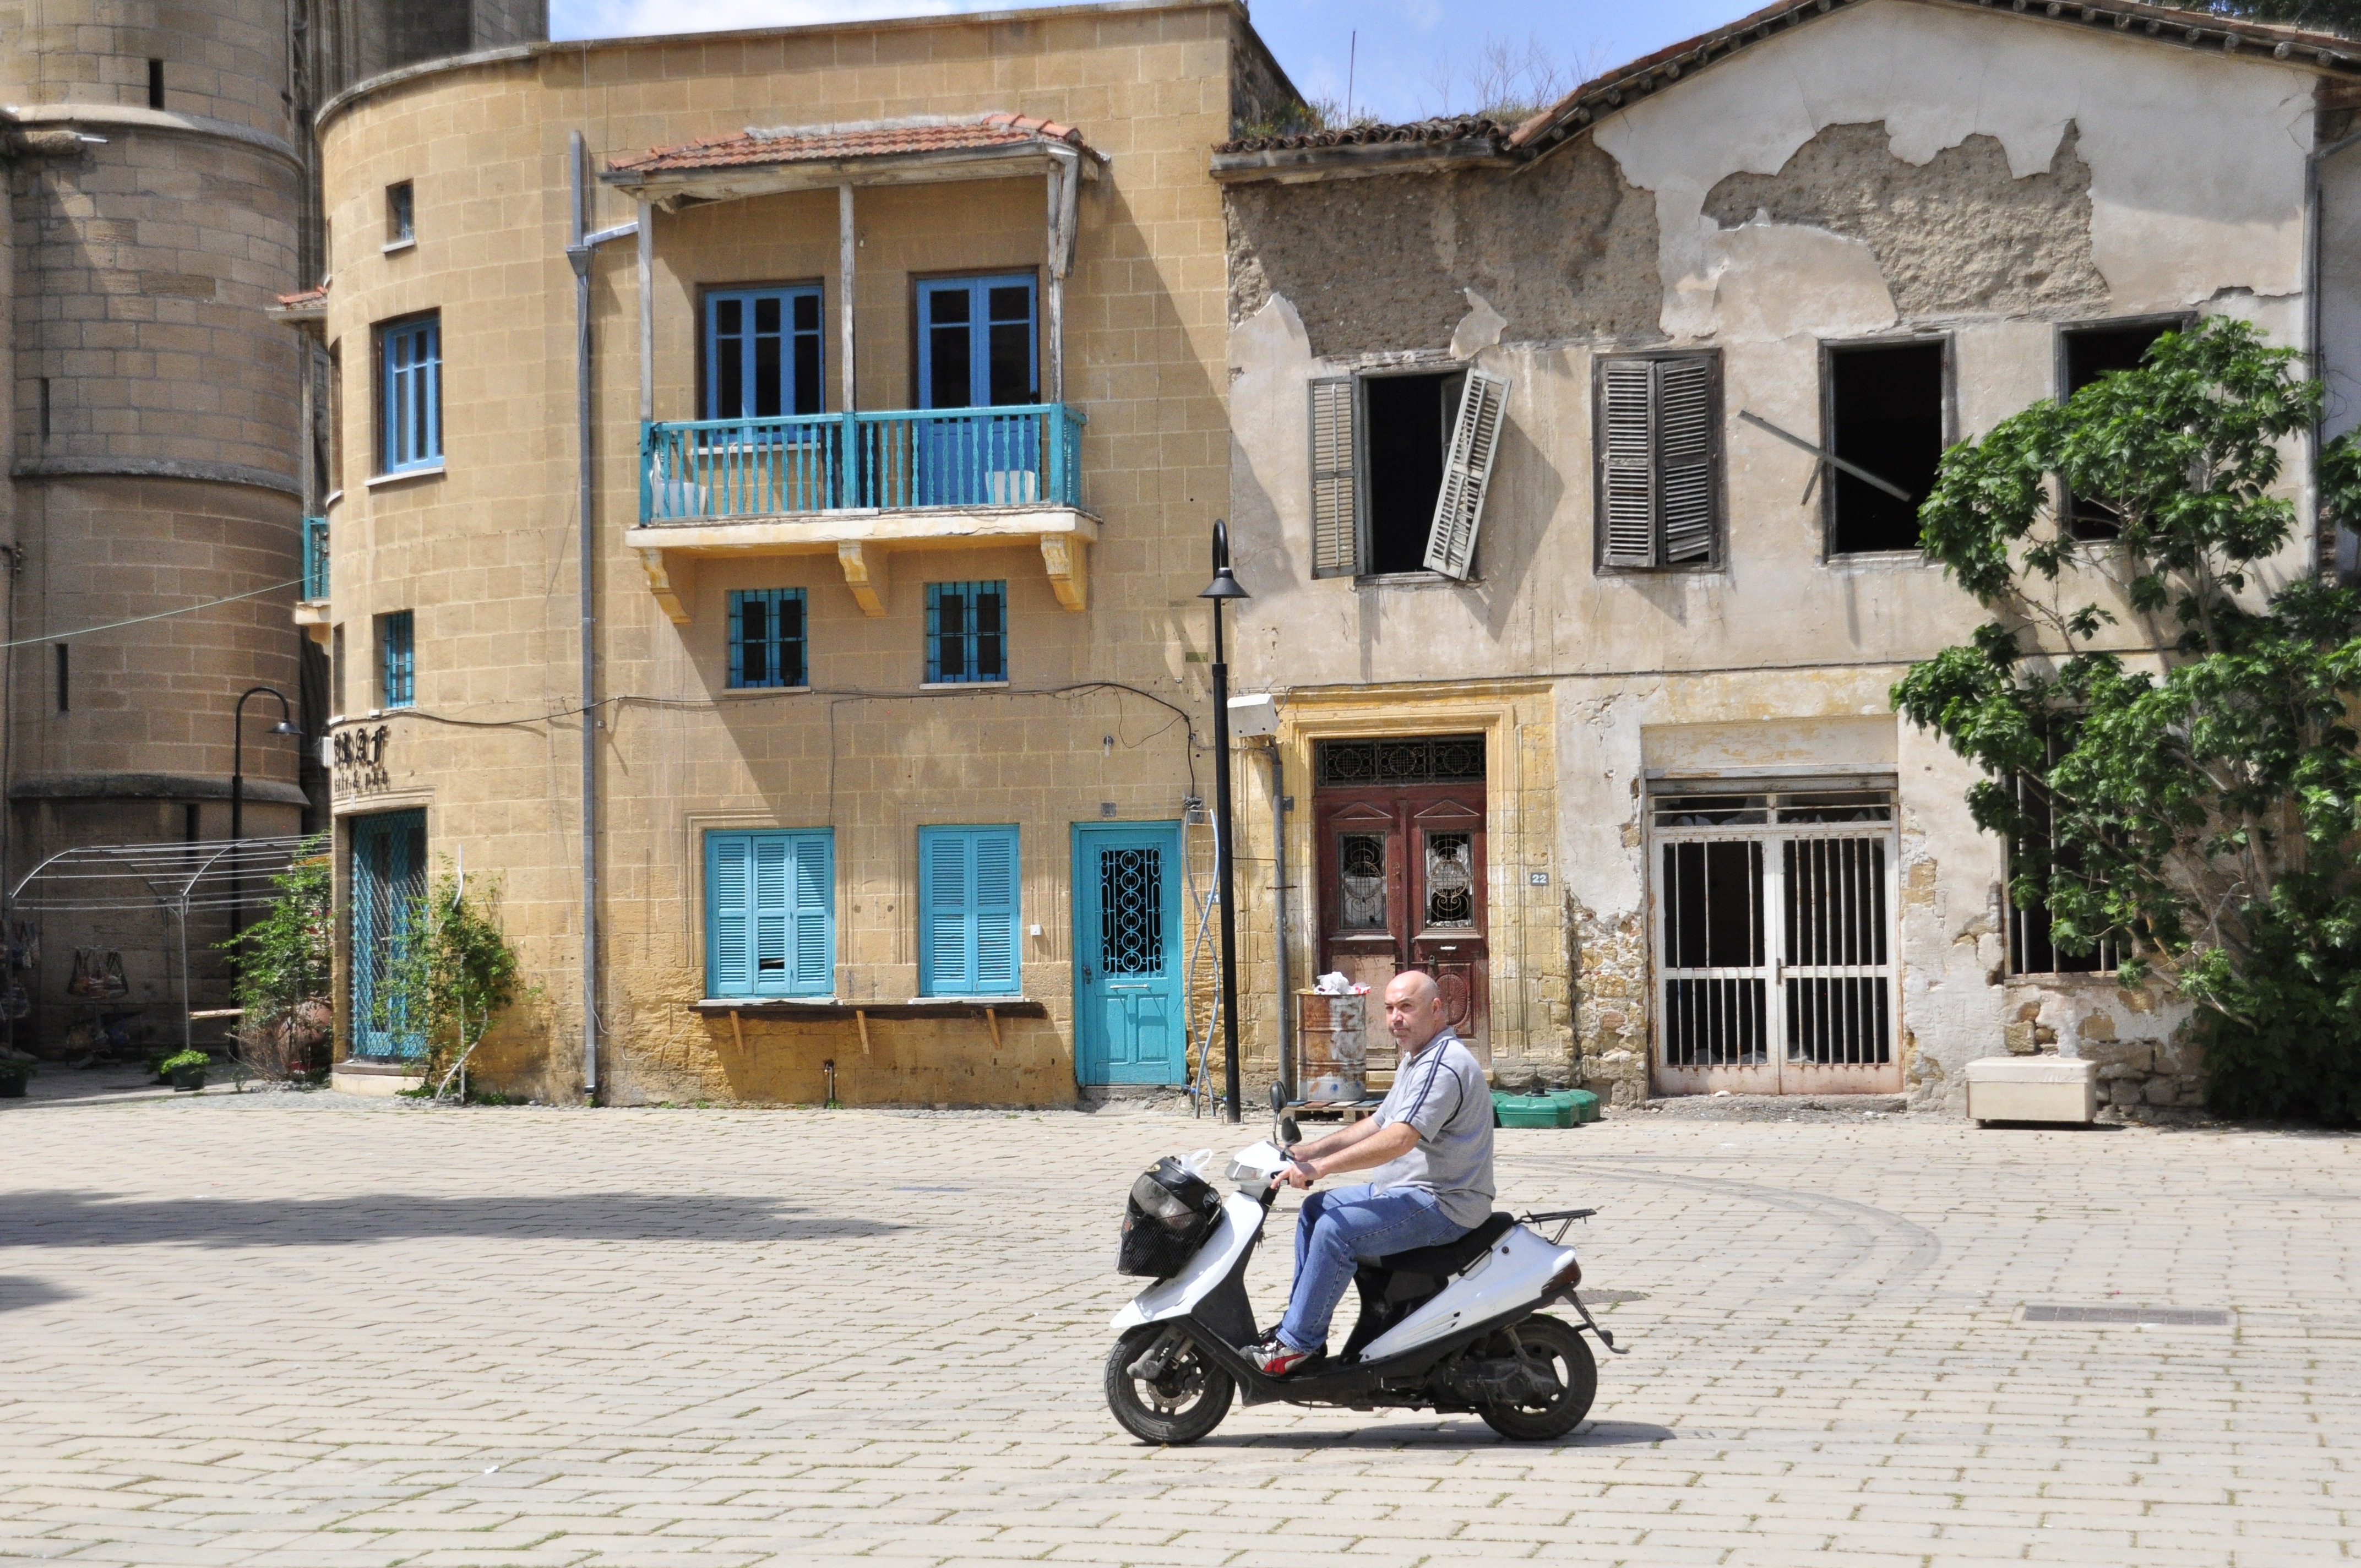
house, old, atmosphere, home, vacation, vehicle, property, old house, scooter, estate, cyprus, neighbourhood, residential area, nicosia